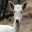
Label: deer